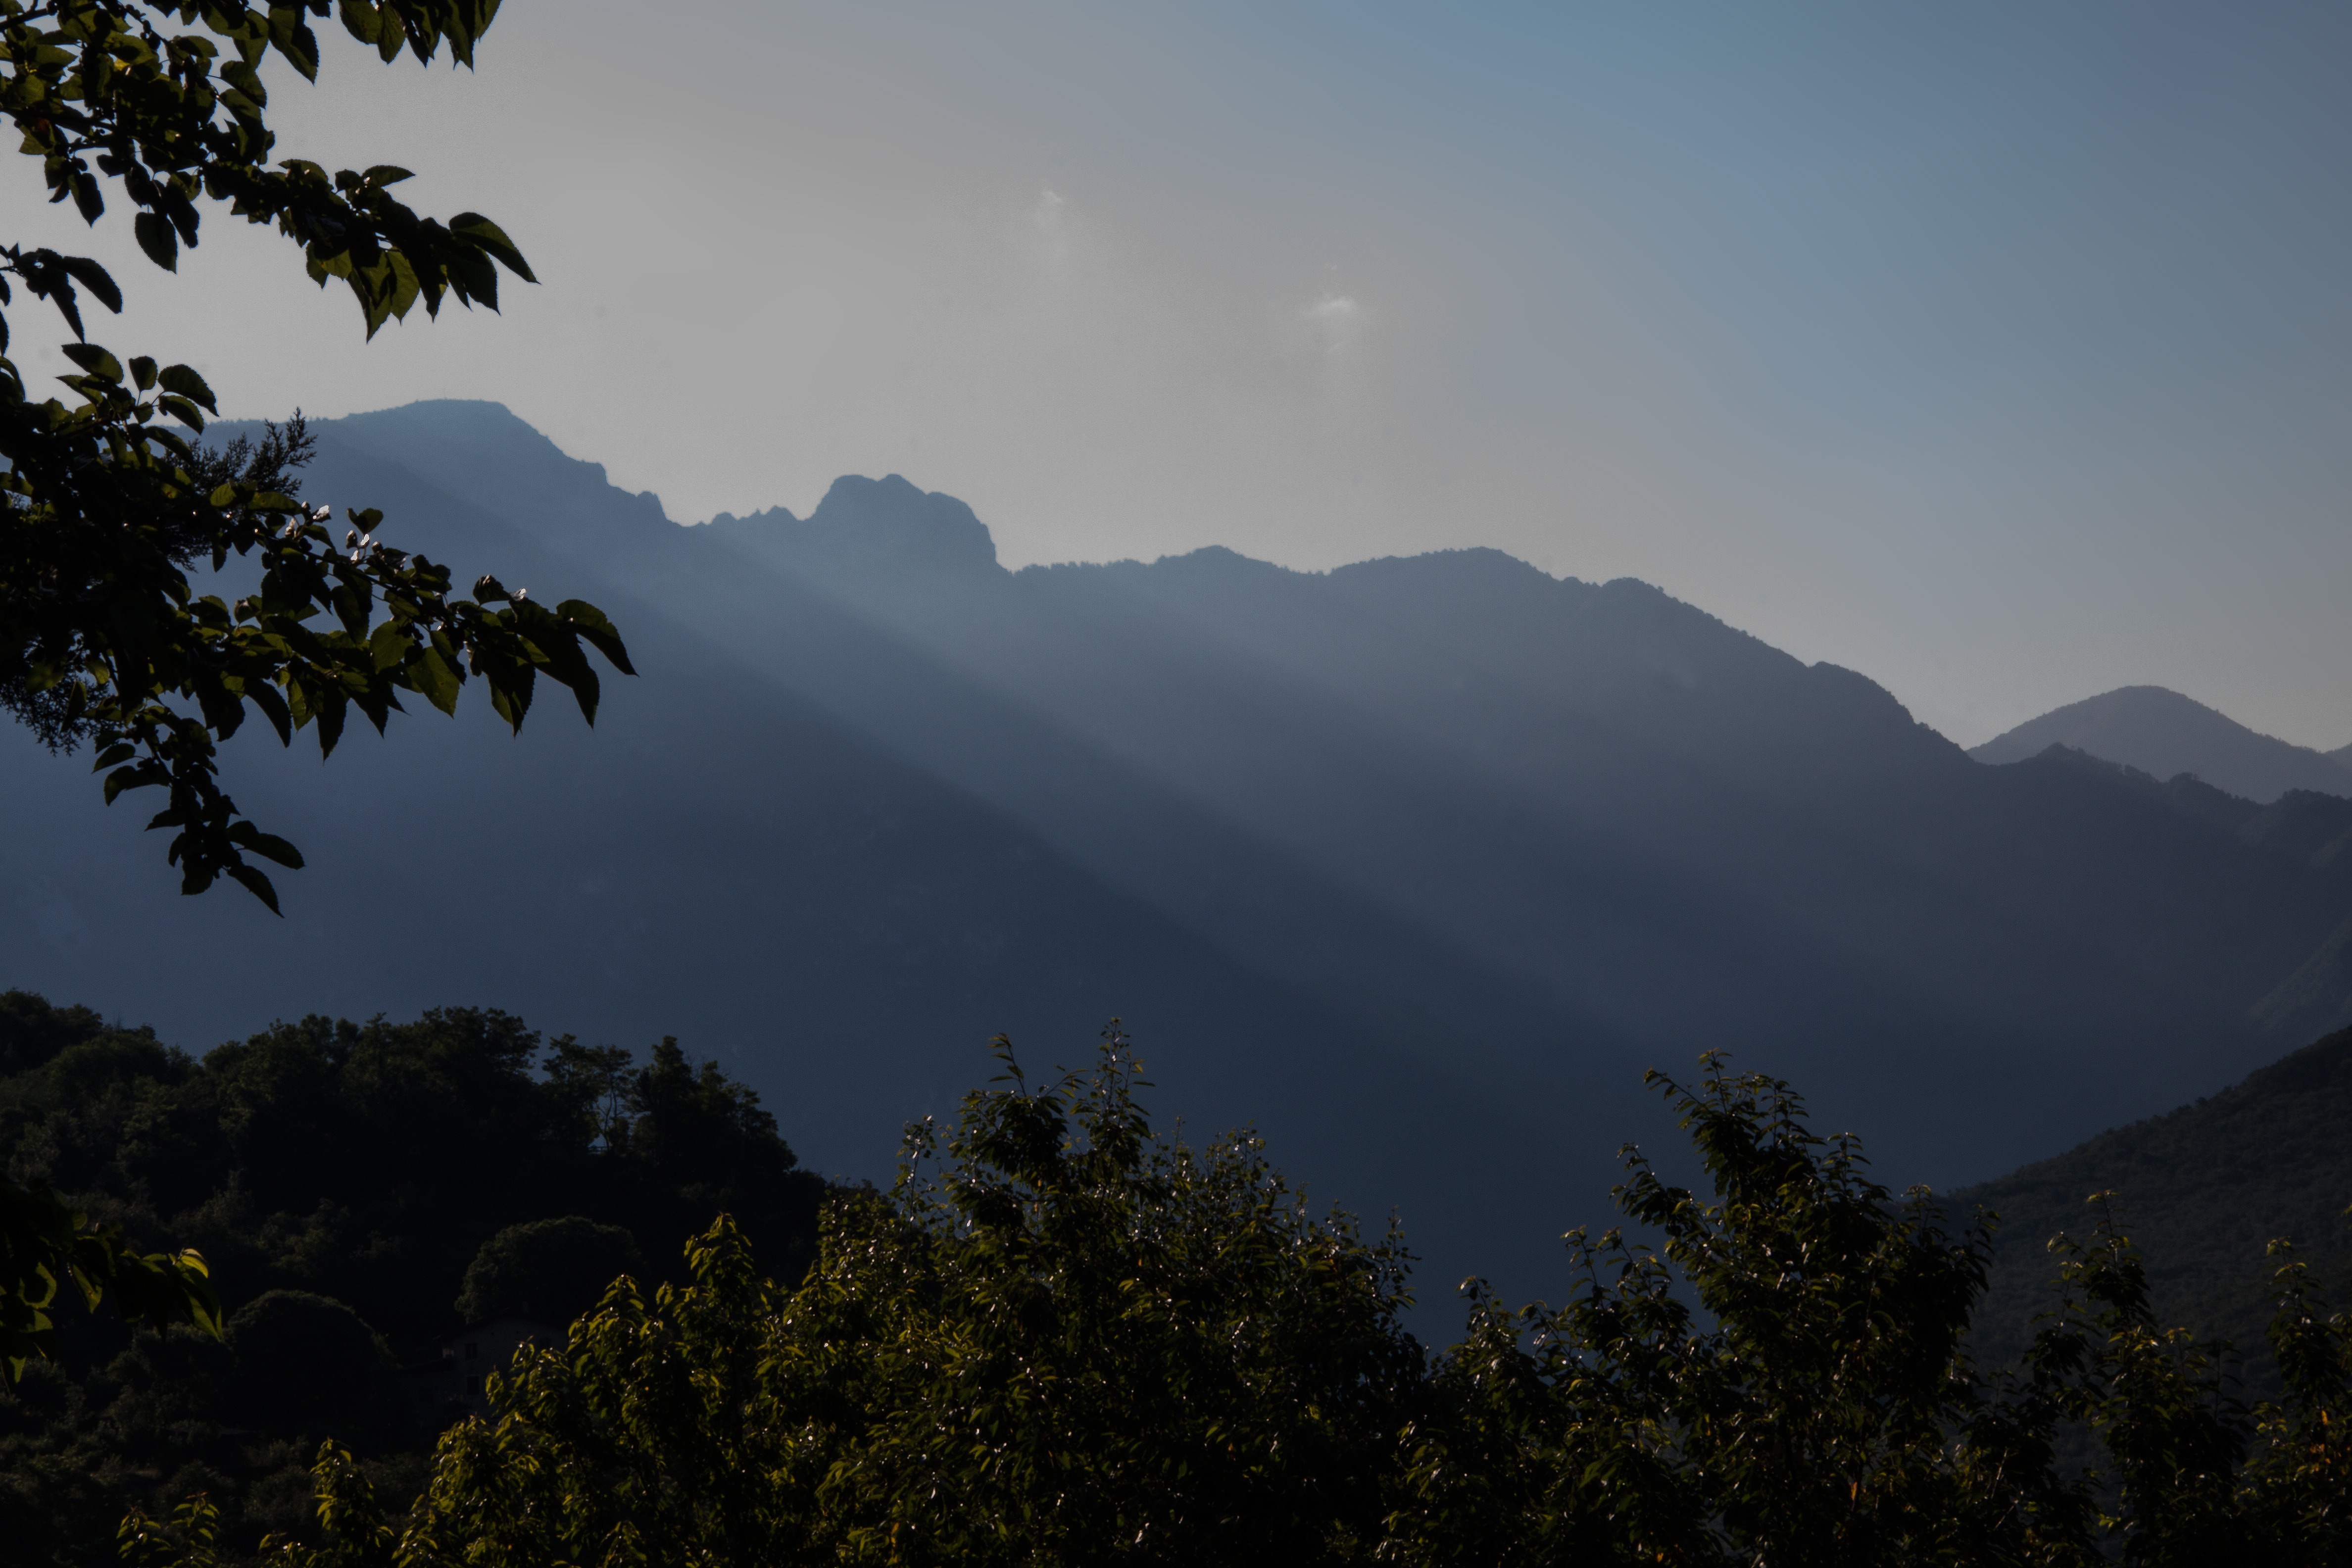
landscape, tree, nature, forest, horizon, wilderness, mountain, cloud, plant, sky, fog, sunrise, mist, sunlight, morning, hill, dawn, mountain range, dusk, evening, haze, ridge, trees, sunny, mountains, atmospheric, morning sun, foreground, landform, colourless, geographical feature, atmospheric phenomenon, mountainous landforms